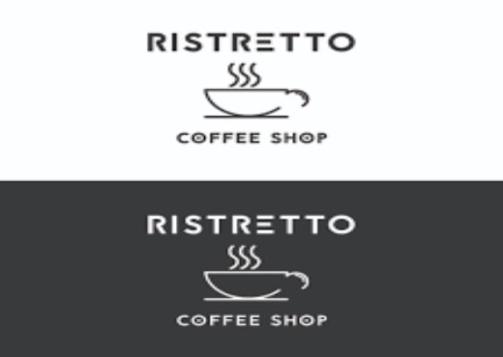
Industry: Food